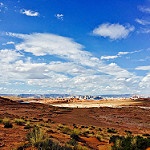
Scene: Outdoor